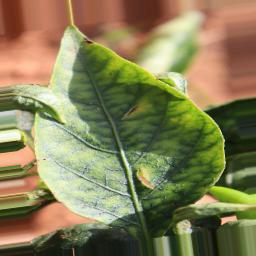
Label: nutritional